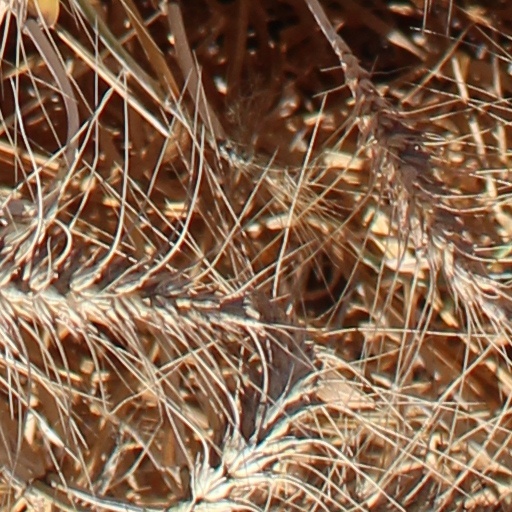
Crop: wheat